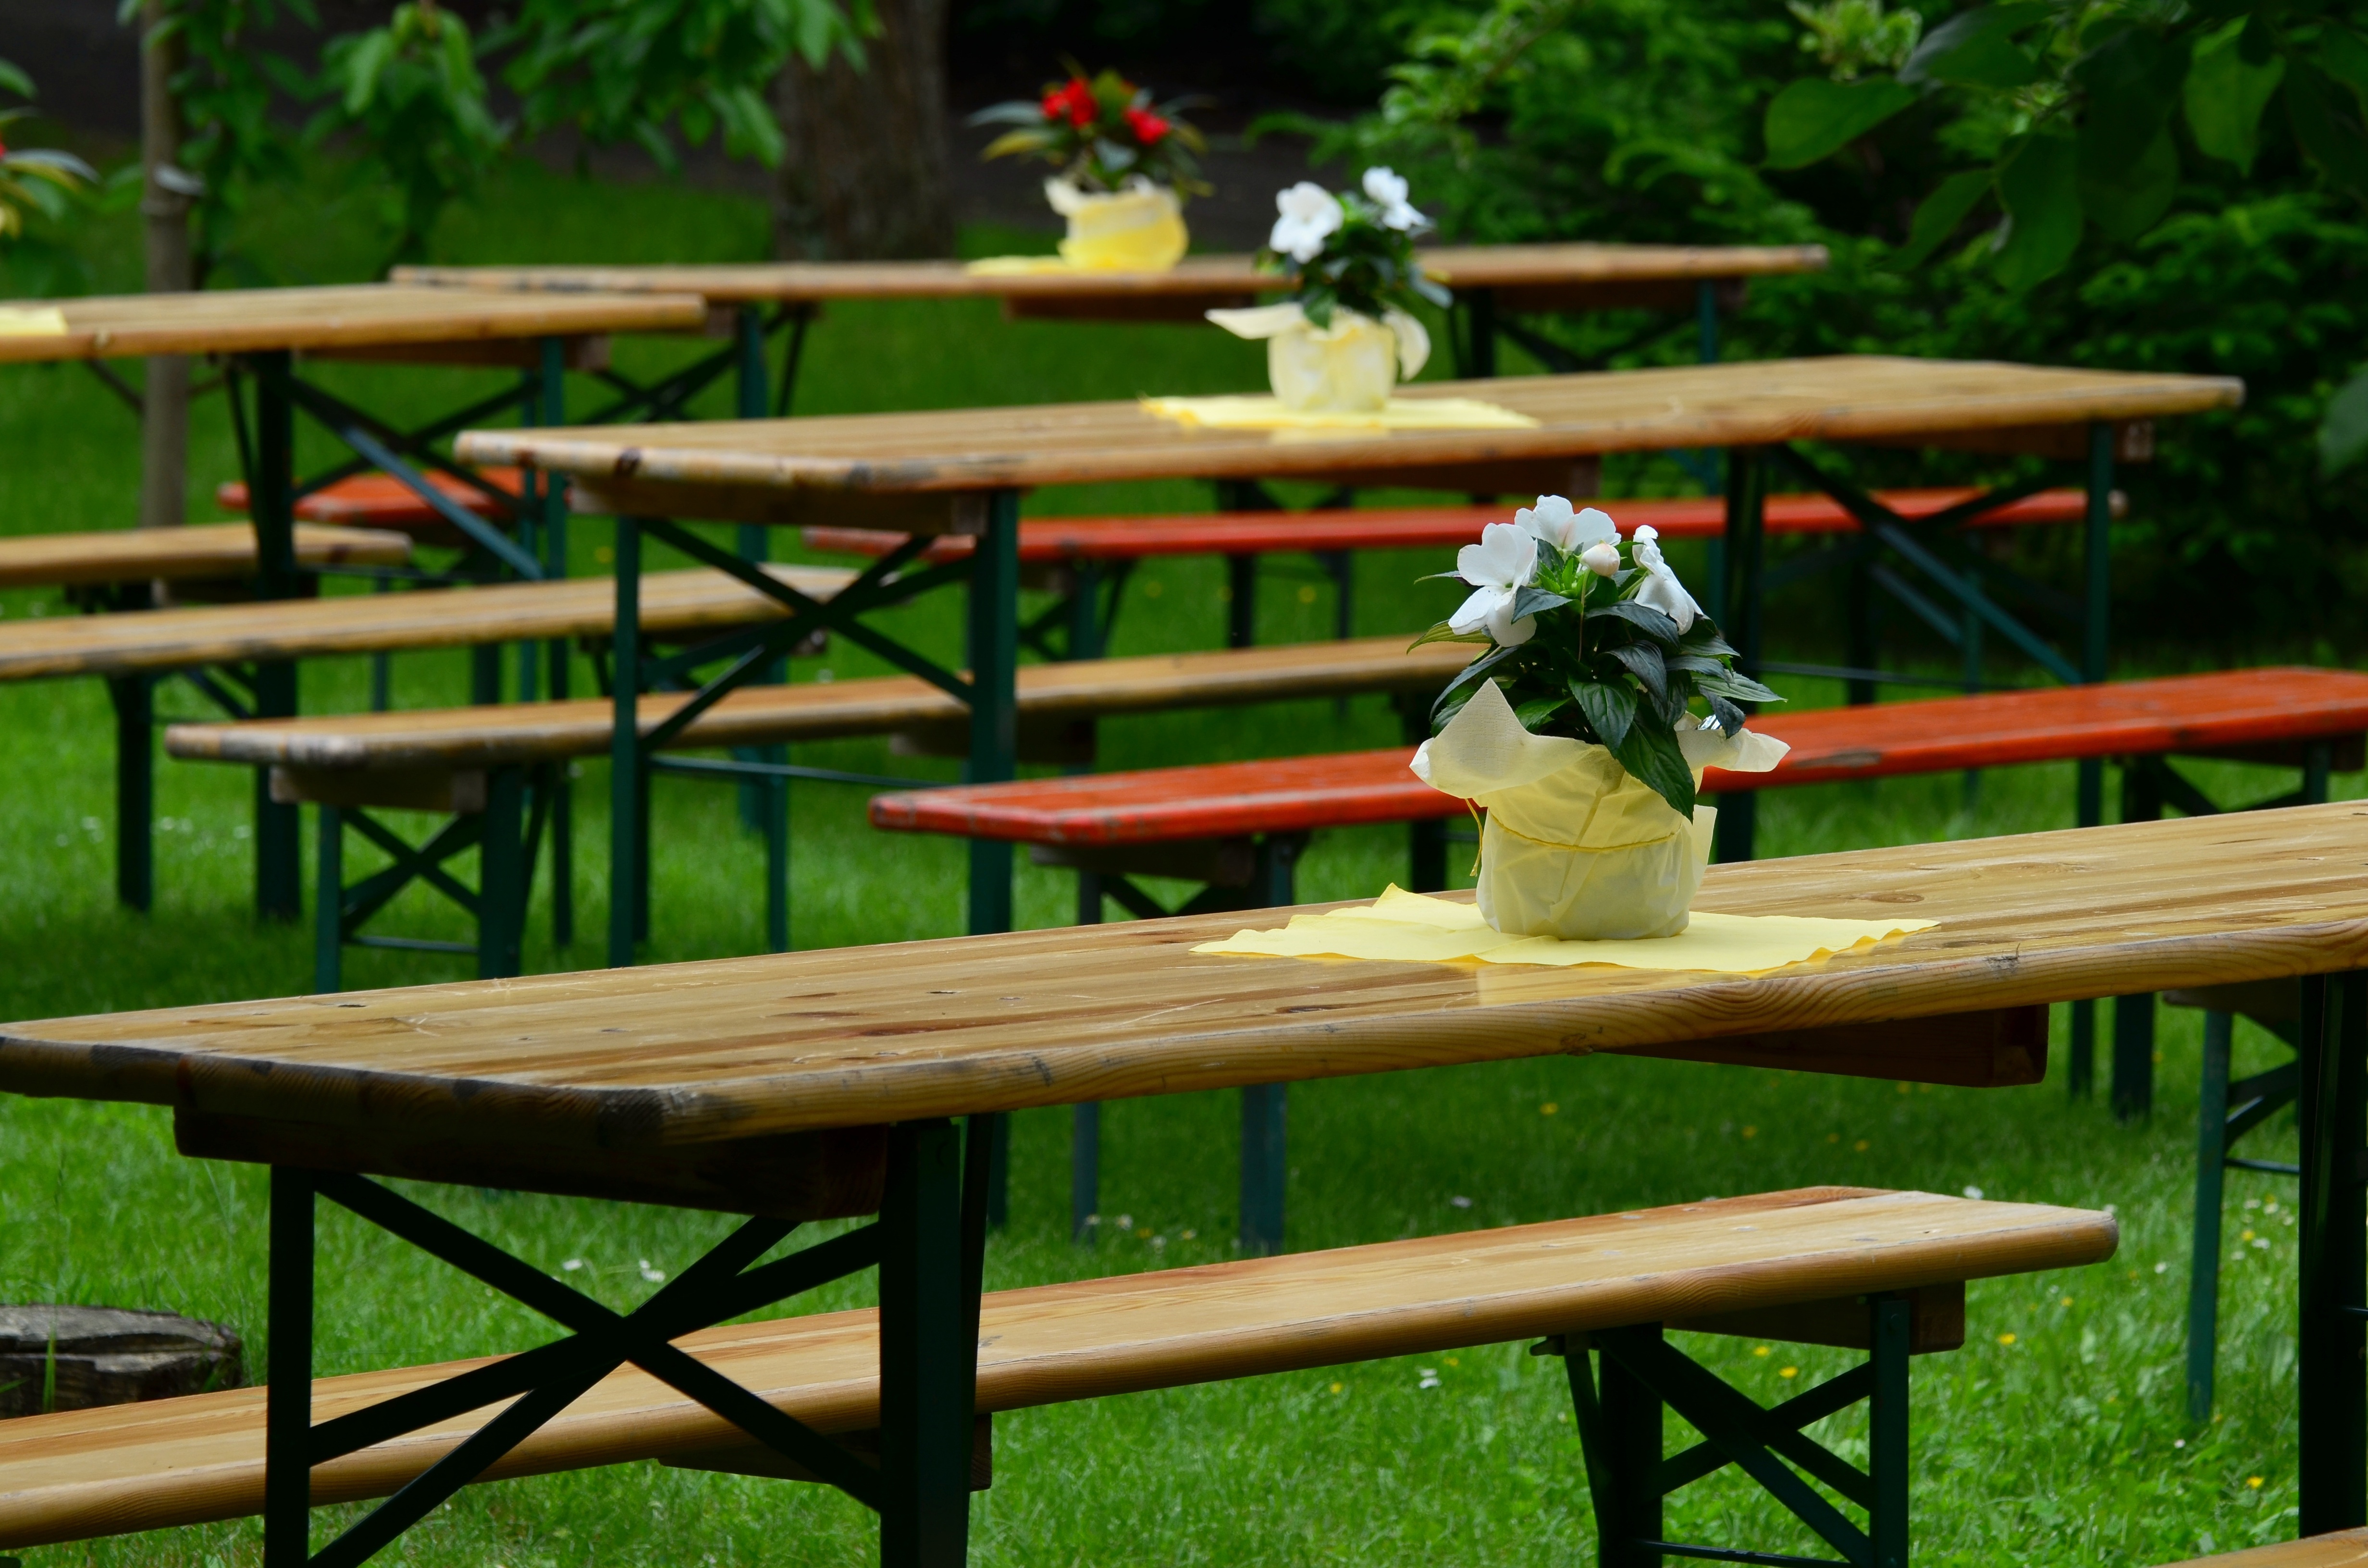
table, wood, bench, meadow, flower, seat, celebration, green, backyard, furniture, garden, deco, sit, wooden bench, bank, party, out, benches, table decoration, garden party, dining tables, beer tent set, collapsible, tent accessories, folding tables, folding benches, marquee set, beer set, outdoor structure